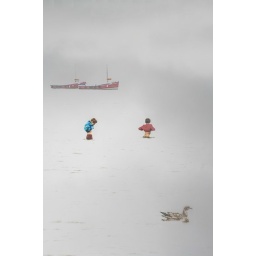
Boys in sea with boats and bird - 1